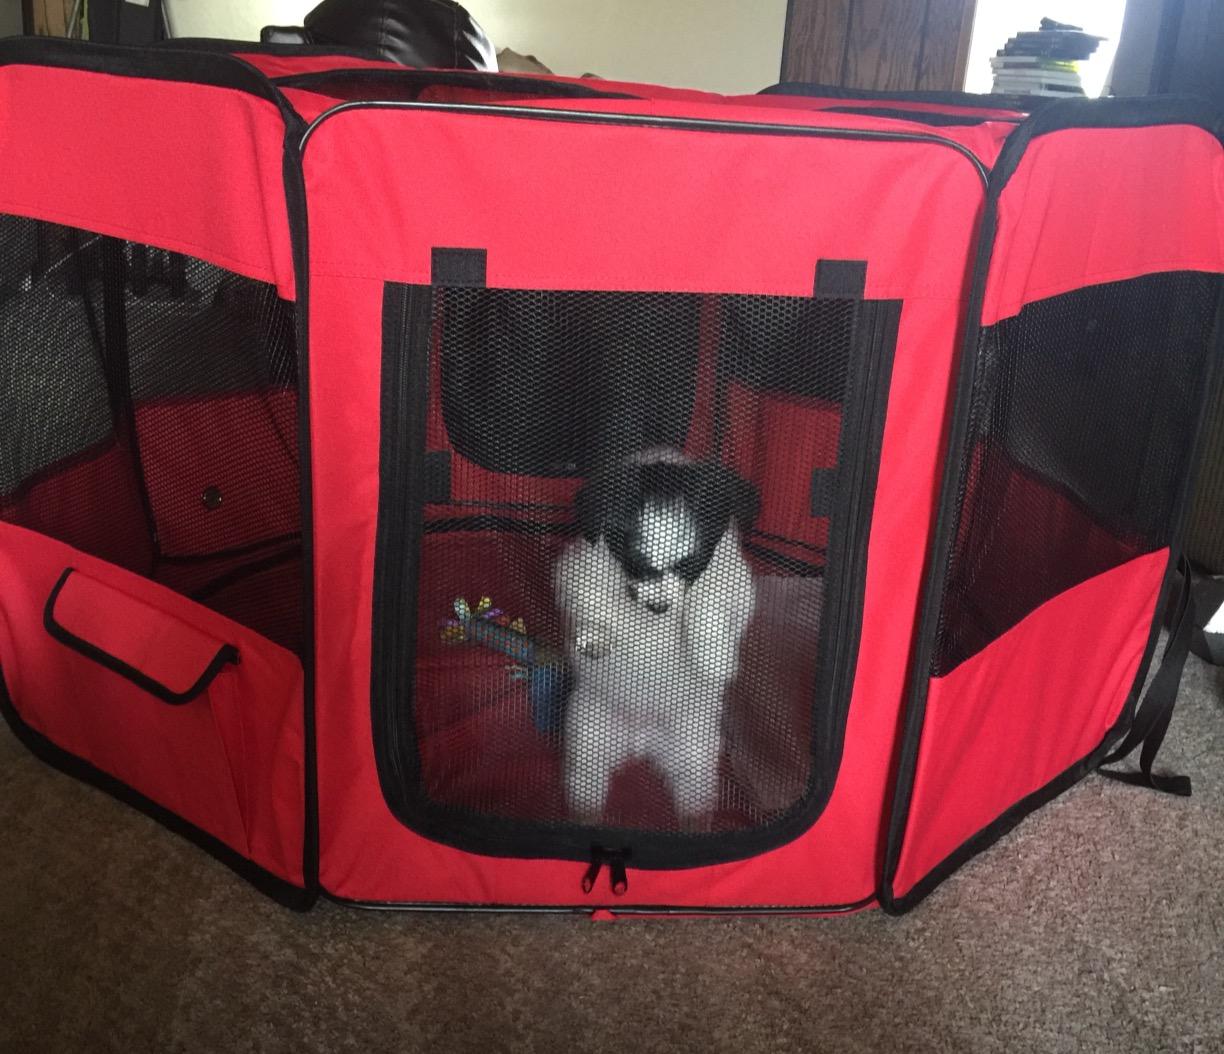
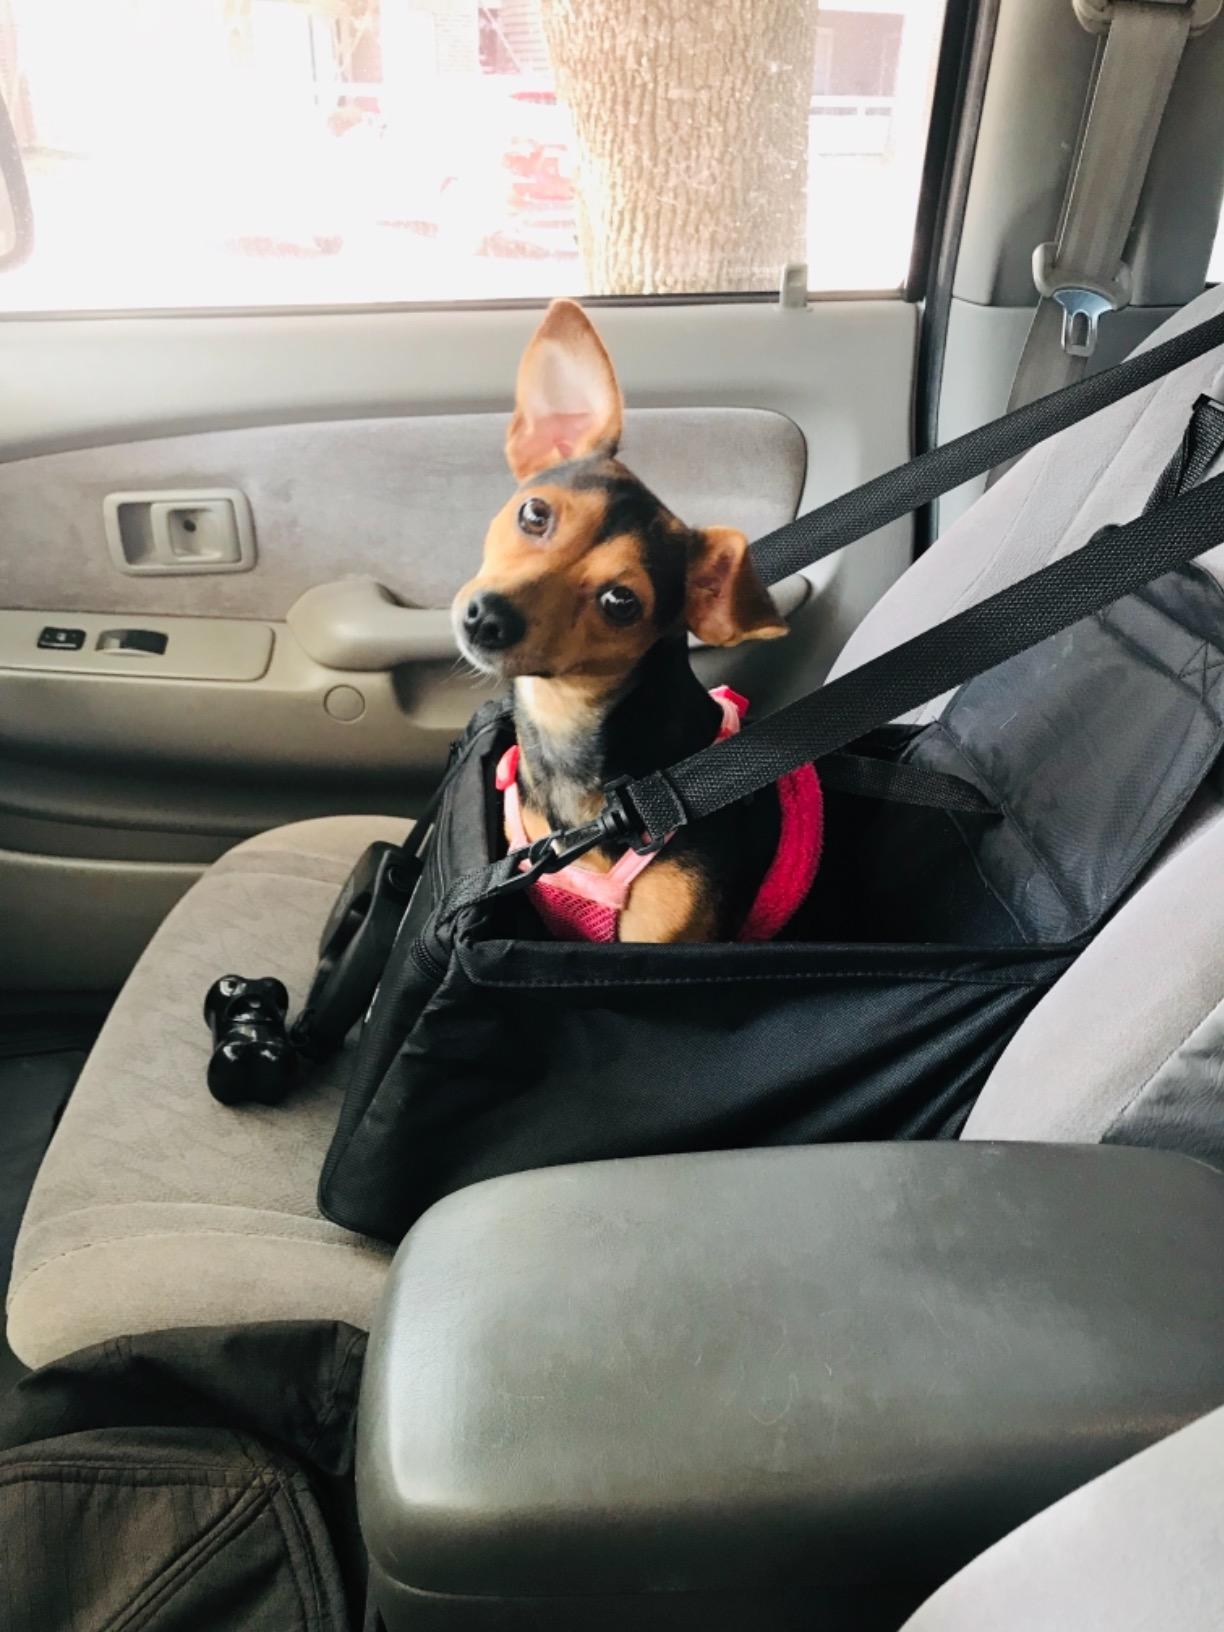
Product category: items_kennel
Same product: no